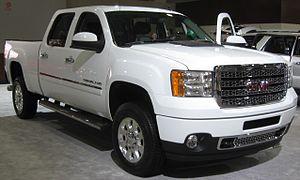
Le GMC Sierra est un nom donné à deux pick-up qui dérivent des Chevrolet C/K et Chevrolet Silverado.